Mae Salong

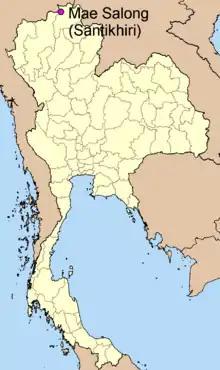
Location of Mae Salong, straddling the border between Myanmar and Thailand

Mae Salong, officially known as Santikhiri, is a village in the Thai highlands on Doi Mae Salong mountain of the Daen Lao Range, in Mae Fa Luang District, Chiang Rai Province, the northernmost province of Thailand. The area has an alpine-like landscape and climate, and is known for its hill tribe villages, tea plantations, and cherry blossoms.